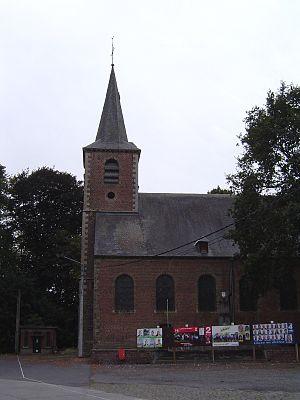
Blicquy, Église Saint-Lambert et monument aux morts en période électorale
Blicquy est une section de la ville belge de Leuze-en-Hainaut, située en Région wallonne dans la province de Hainaut.